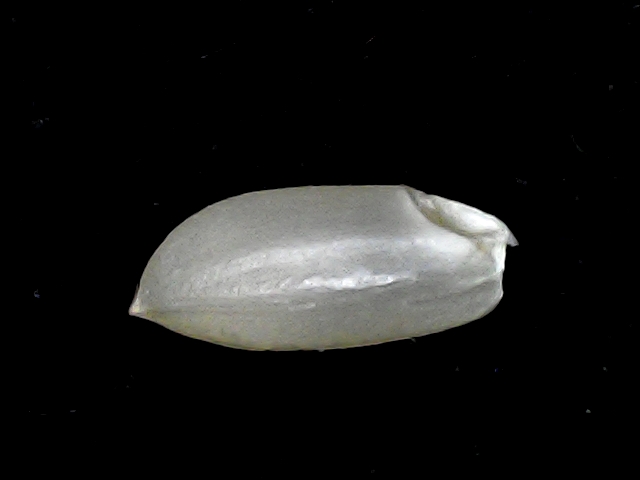
Rice variety: BD39